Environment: real
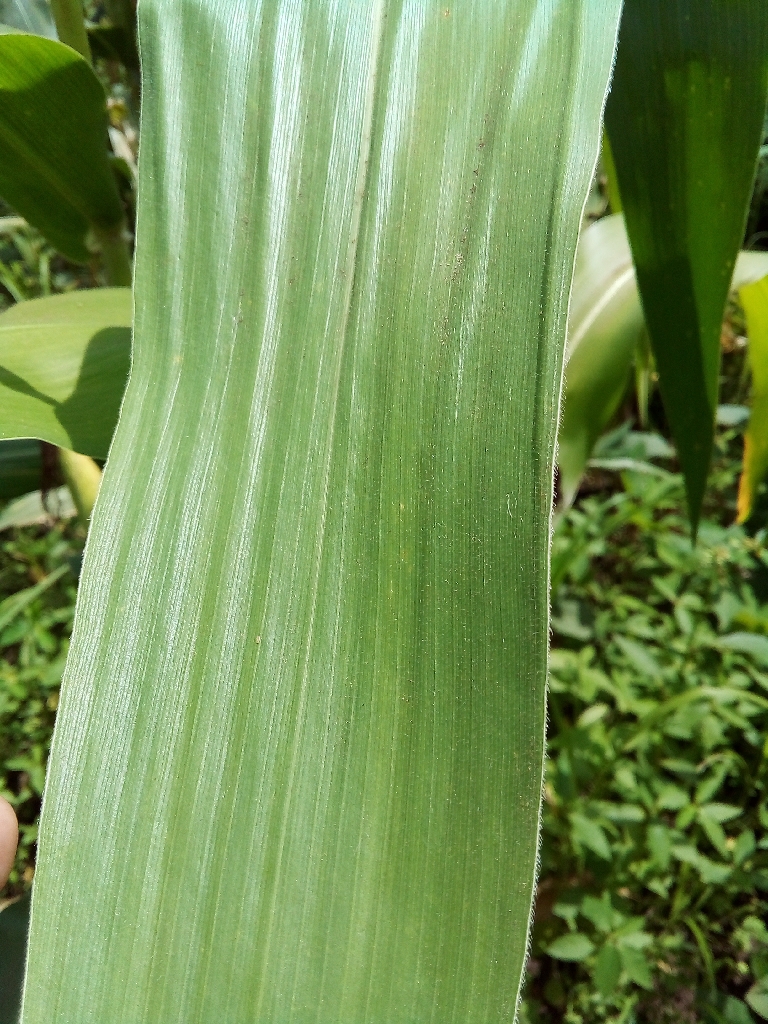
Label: healthy